Tamborrada

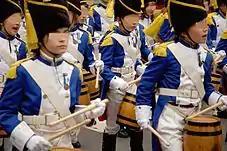
Tamborrada, kids section

Tamborrada of Donostia (in Basque Donostiako Danborrada) is a celebratory drum festival held every year on January 20 in the city of San Sebastián, Spain. At midnight, in the Konstituzio Plaza in the "Alde Zaharra/Parte Vieja" (Old Town), the mayor raises the flag of San Sebastián. The festival lasts for 24 hours. Participants, dressed as cooks and soldiers, march in companies across the city. The celebration ends at midnight, when people congregate at the Konstituzio Plaza and the